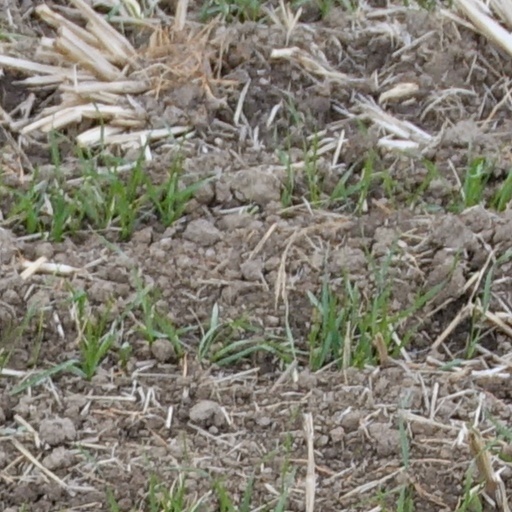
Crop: wheat